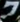
Number: 7